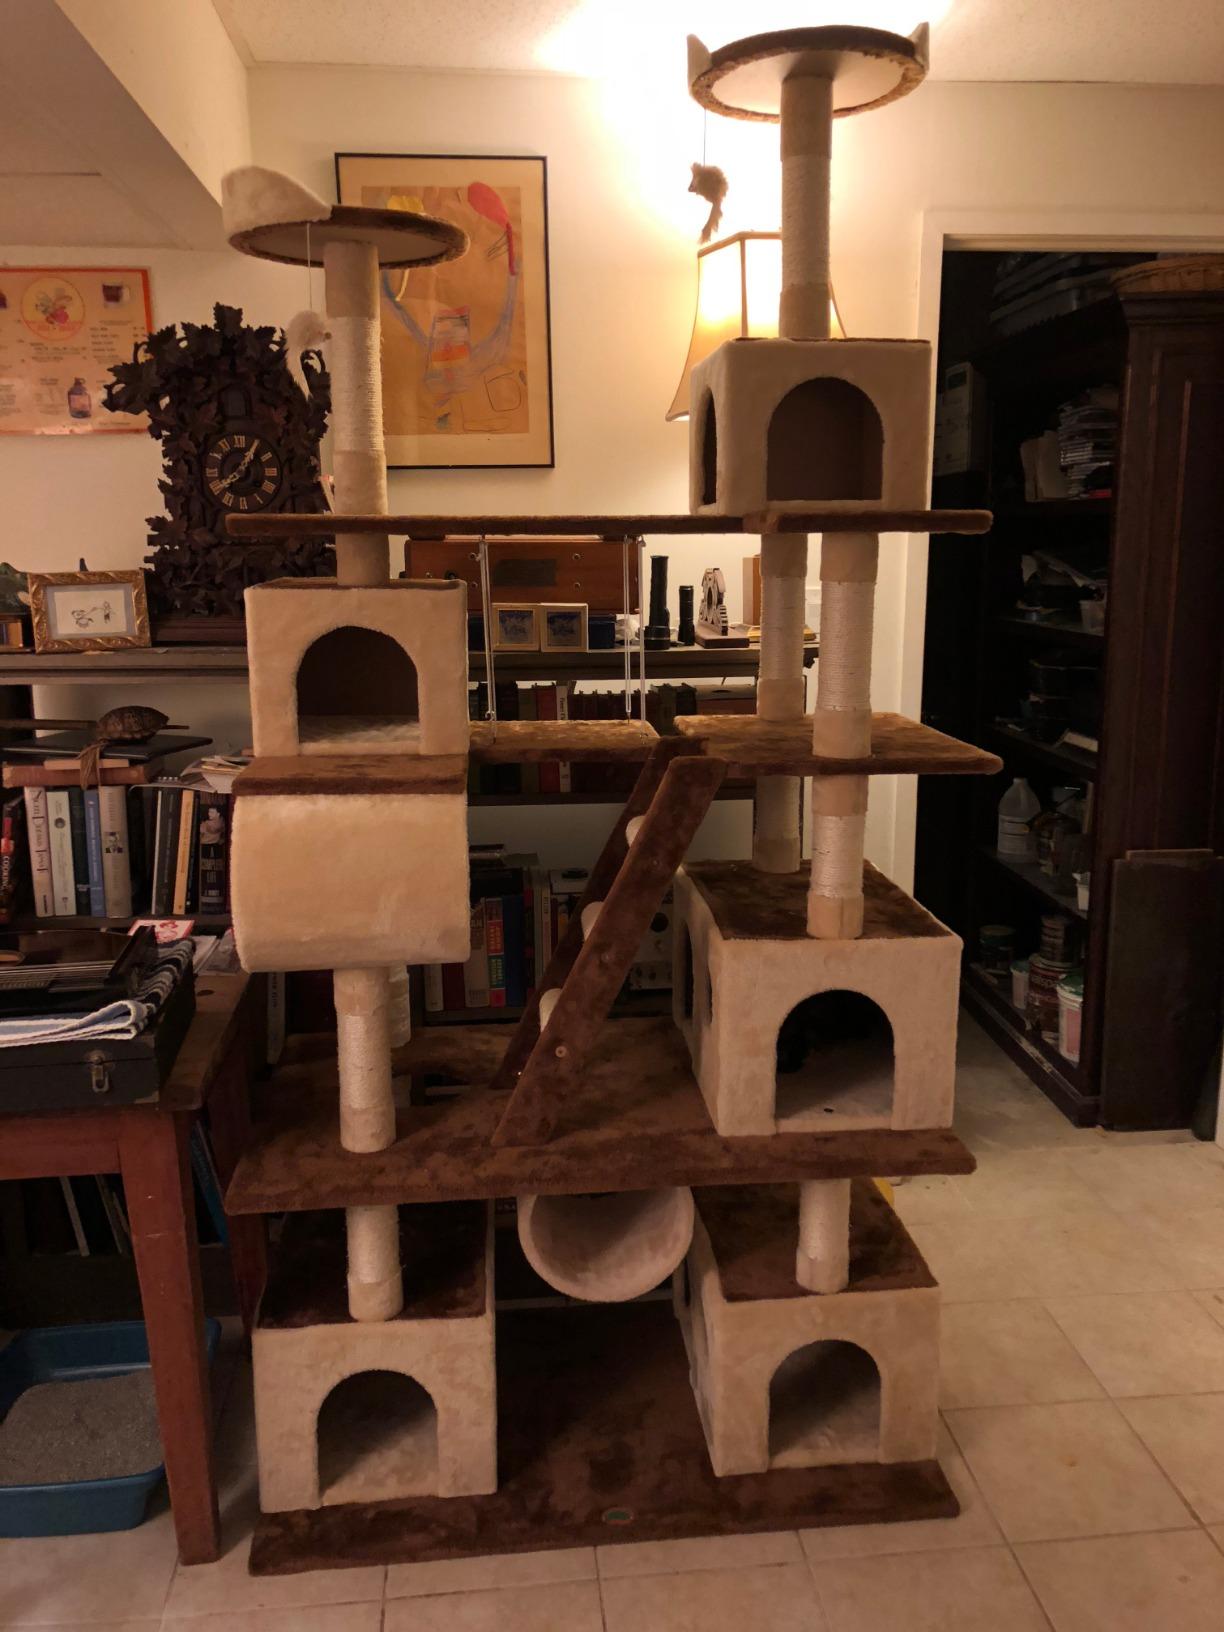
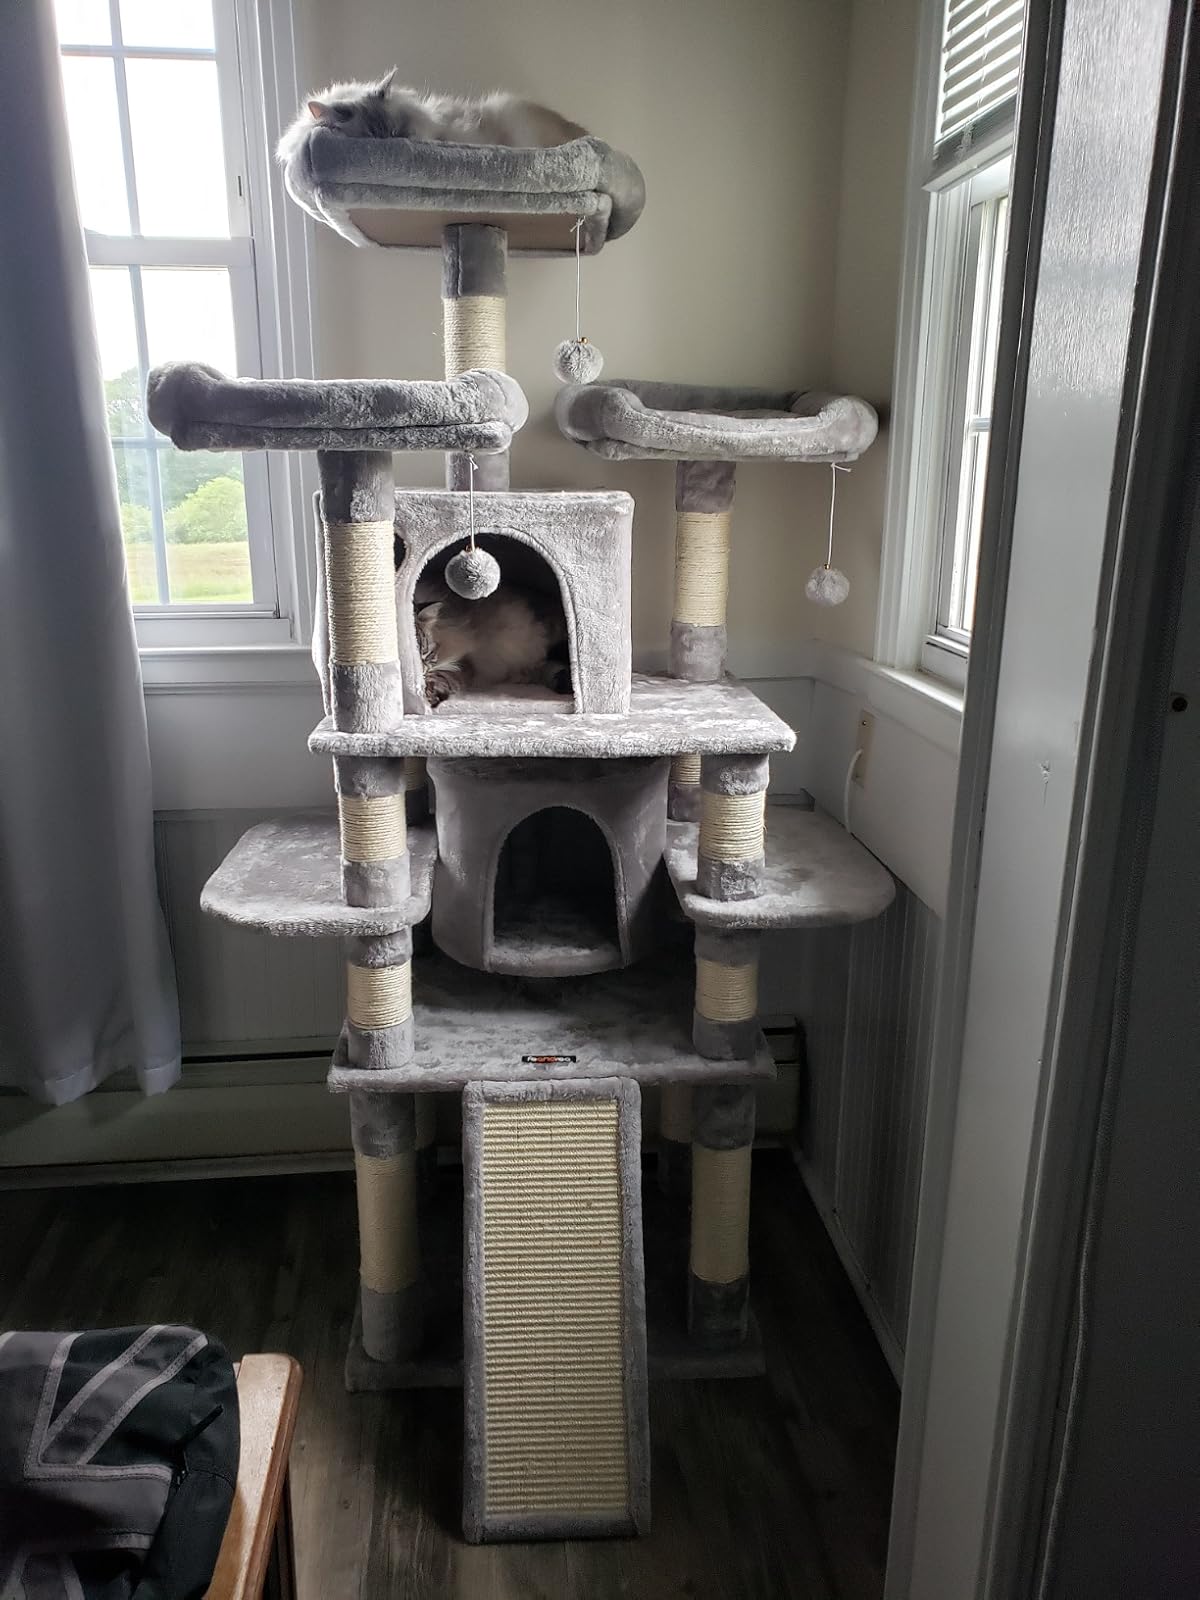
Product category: items_cat tree
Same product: no